Meera Chopra

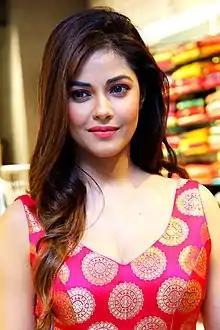
Chopra in 2018

Meera Chopra is an Indian actress and model who appears in Tamil, Telugu, and Hindi-language films. In Tamil films, she is credited as Nila.